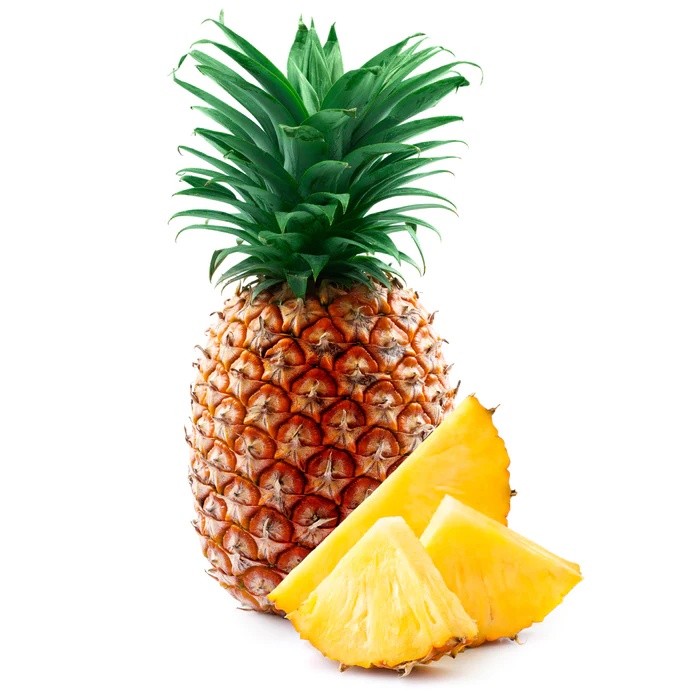
Pineapple (Single)
Brand: Food Bazaar
Category: Food, Beverages & Tobacco > Food Items > Fruits & Vegetables > Fresh & Frozen Fruits > Pineapples